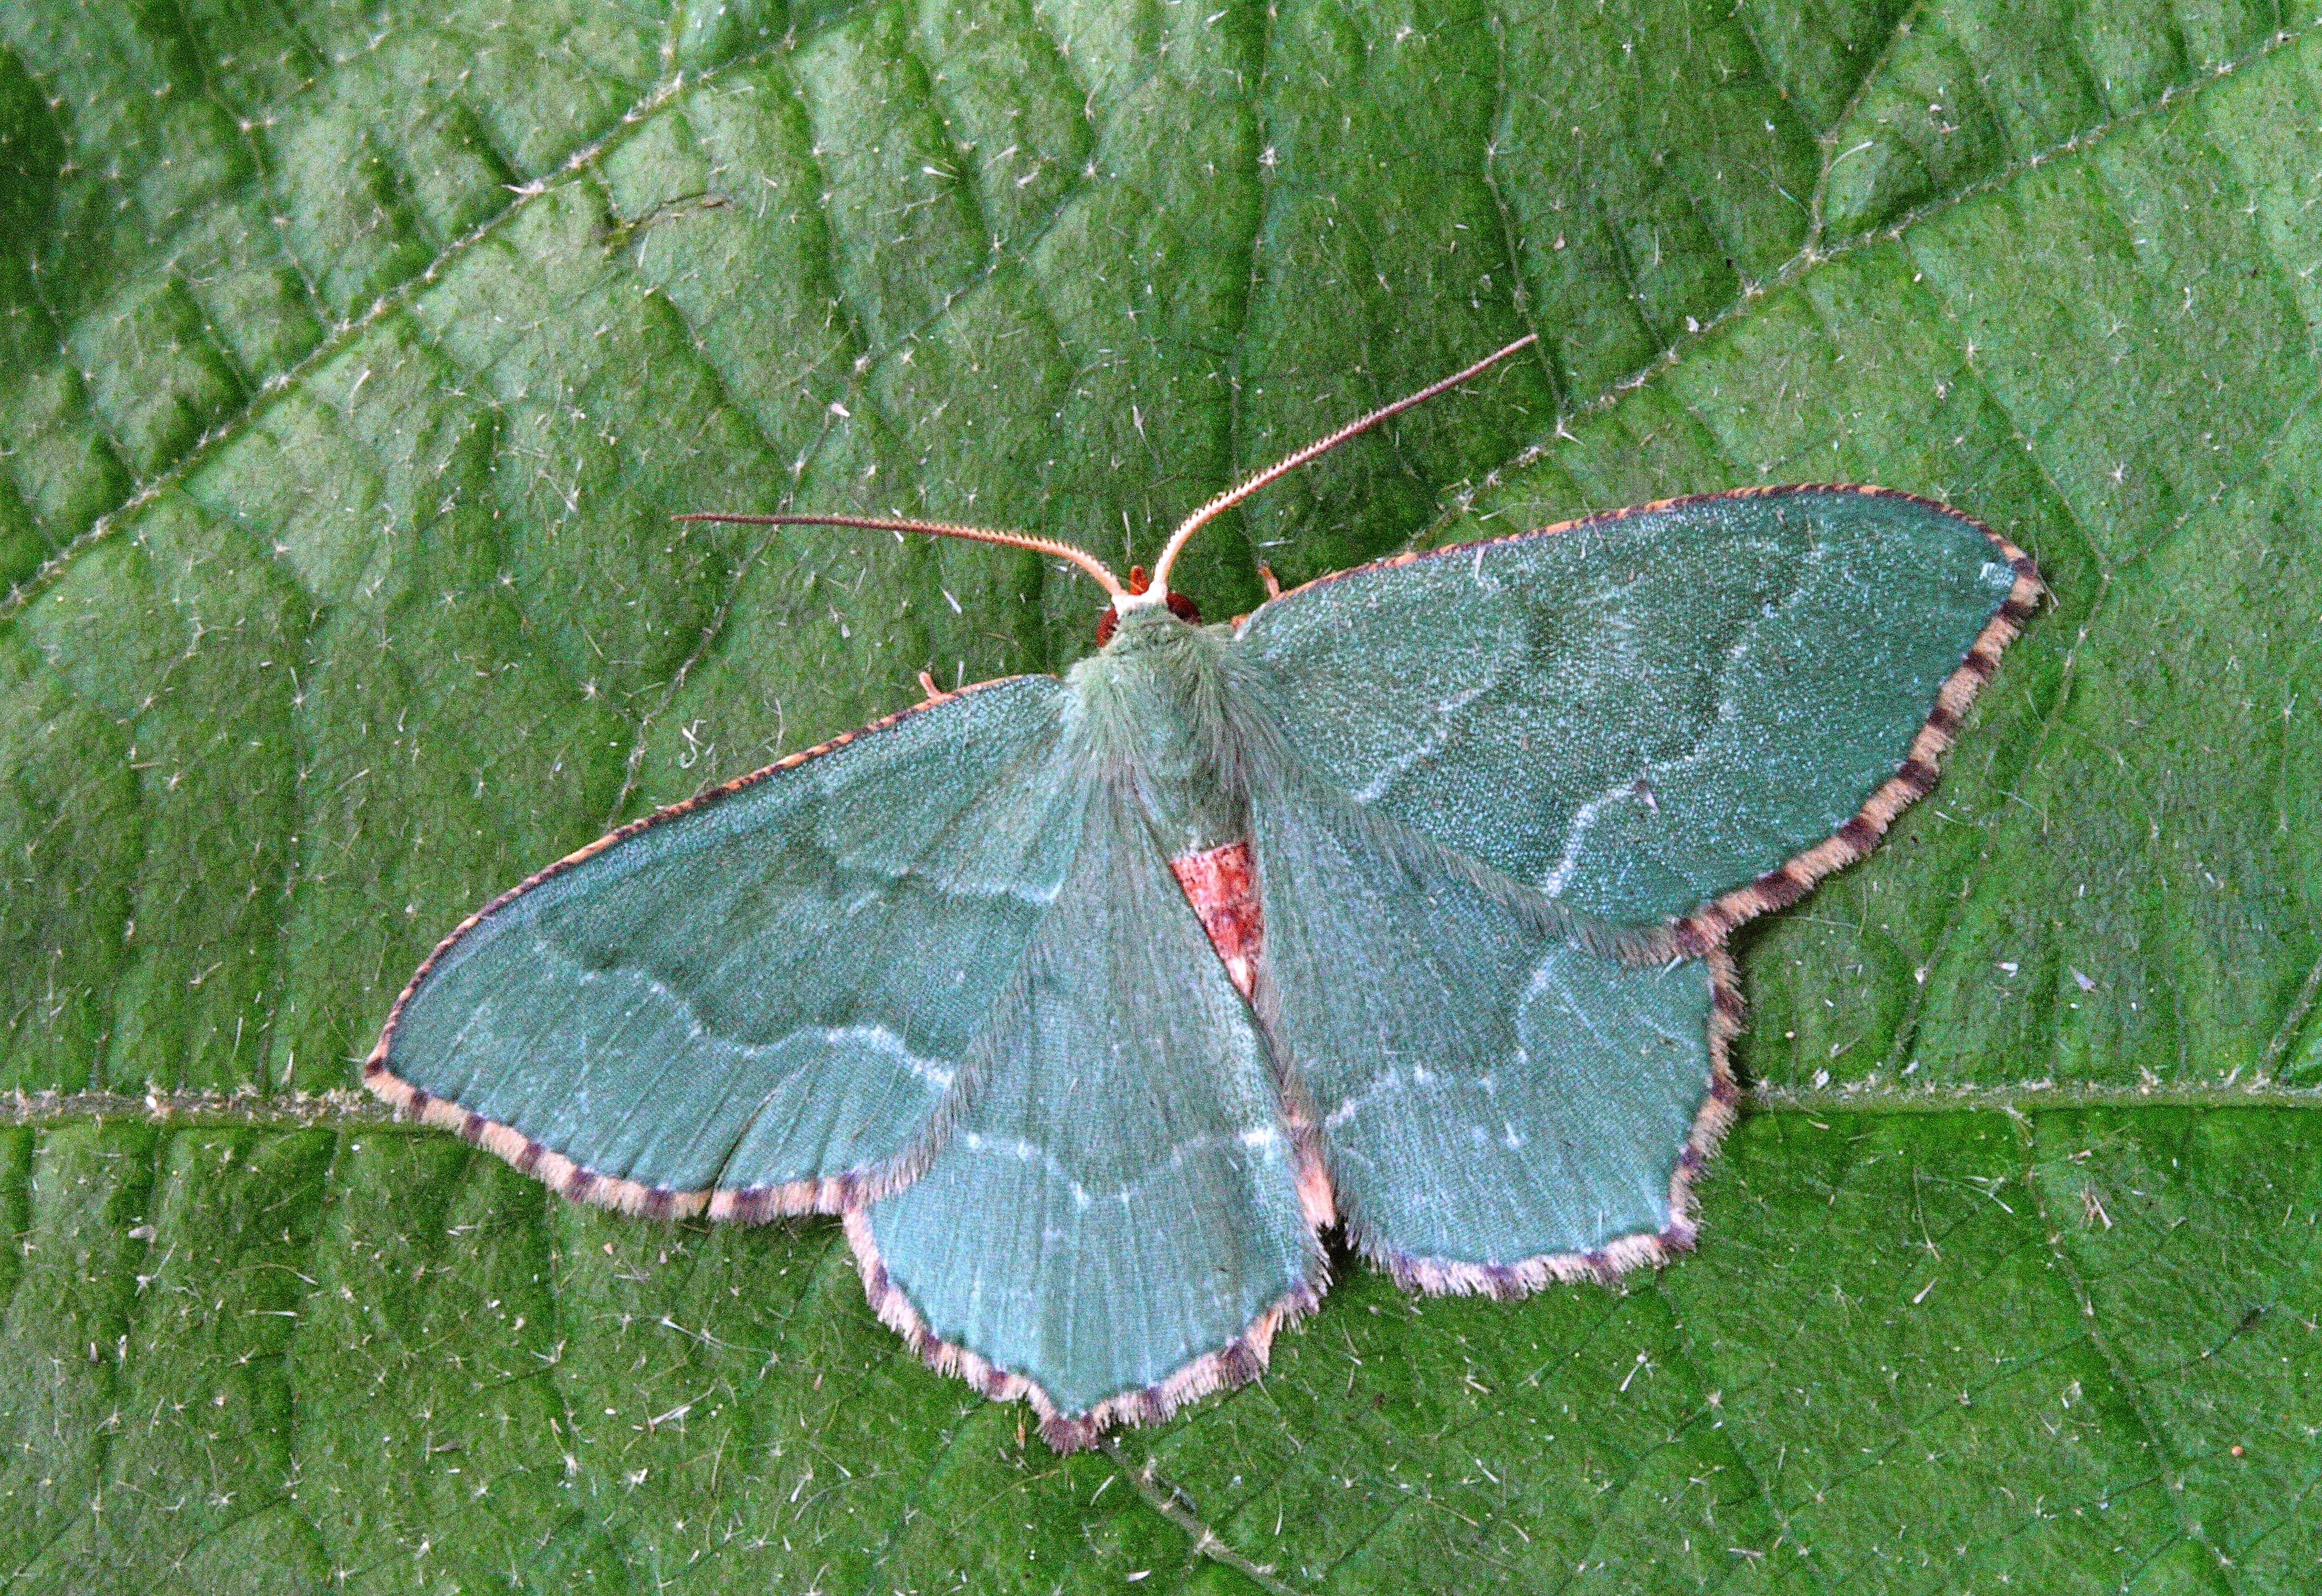
nature, wing, leaf, wildlife, insect, macro, bug, moth, butterfly, fauna, invertebrate, close up, entomology, pieridae, arthropod, pollinator, moths and butterflies, lycaenid, net winged insects, brush footed butterfly, colias